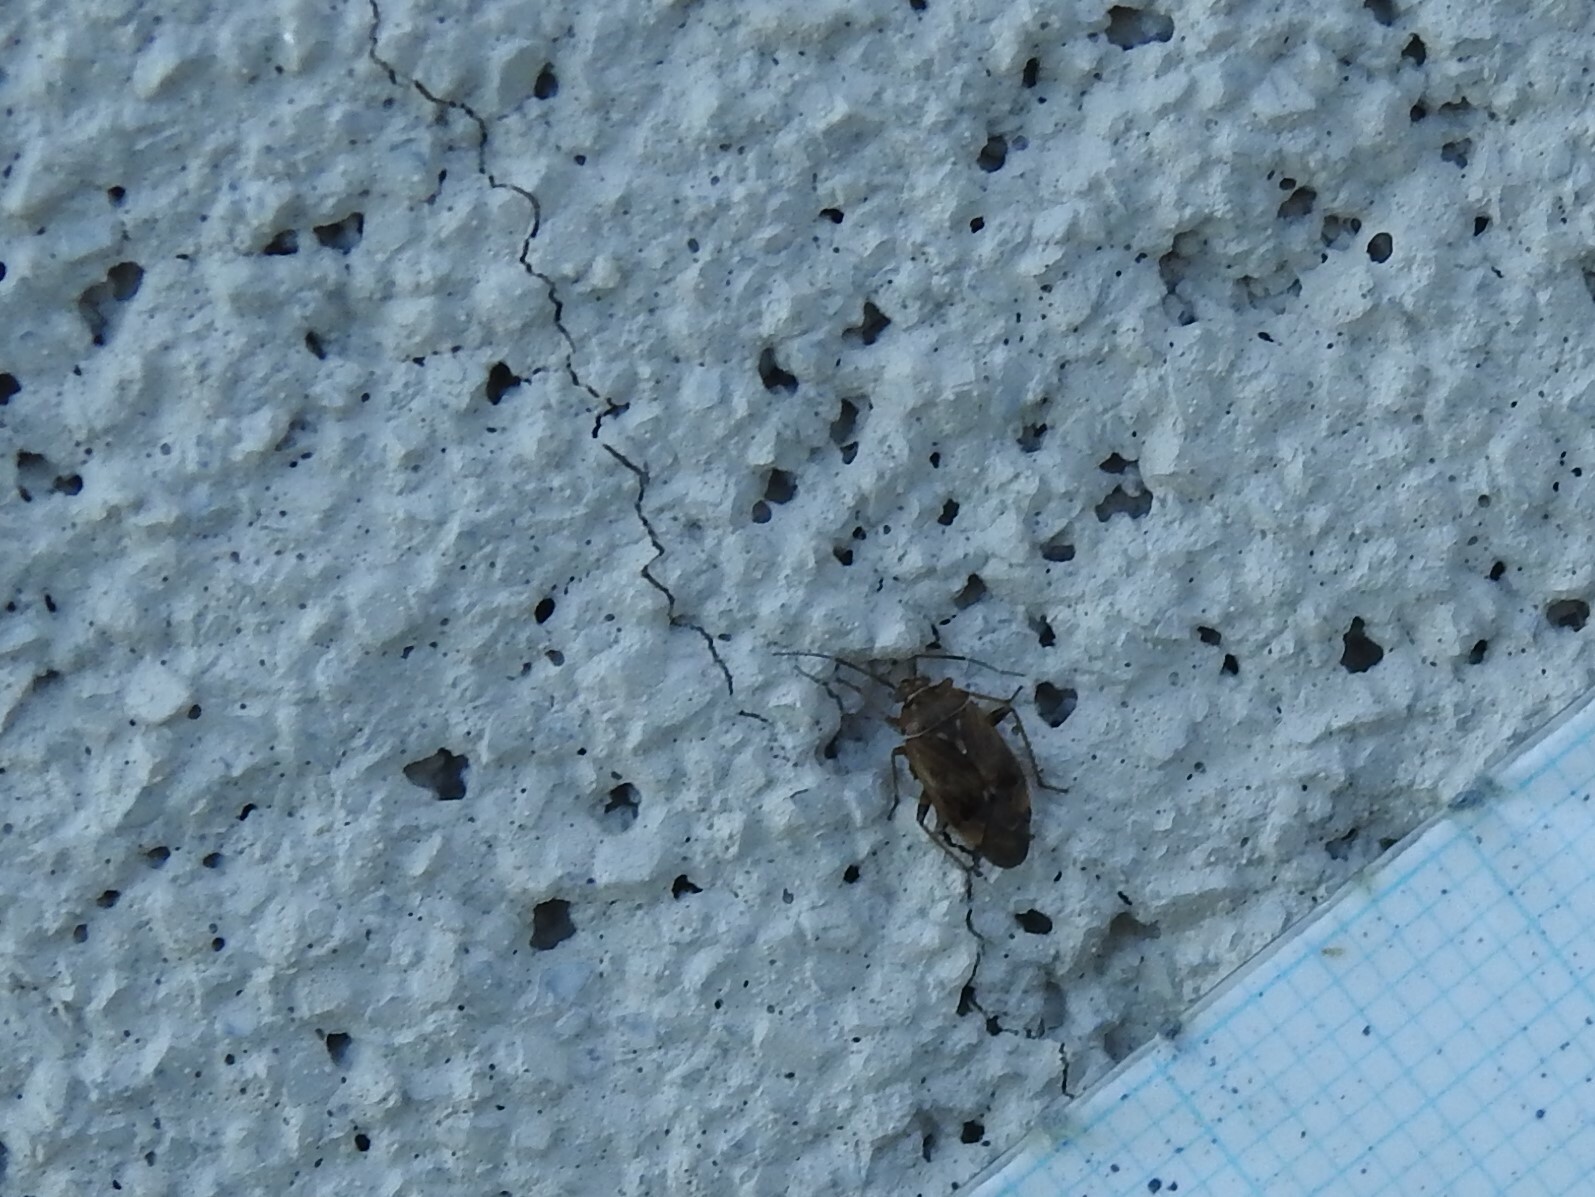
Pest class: lygus_bug